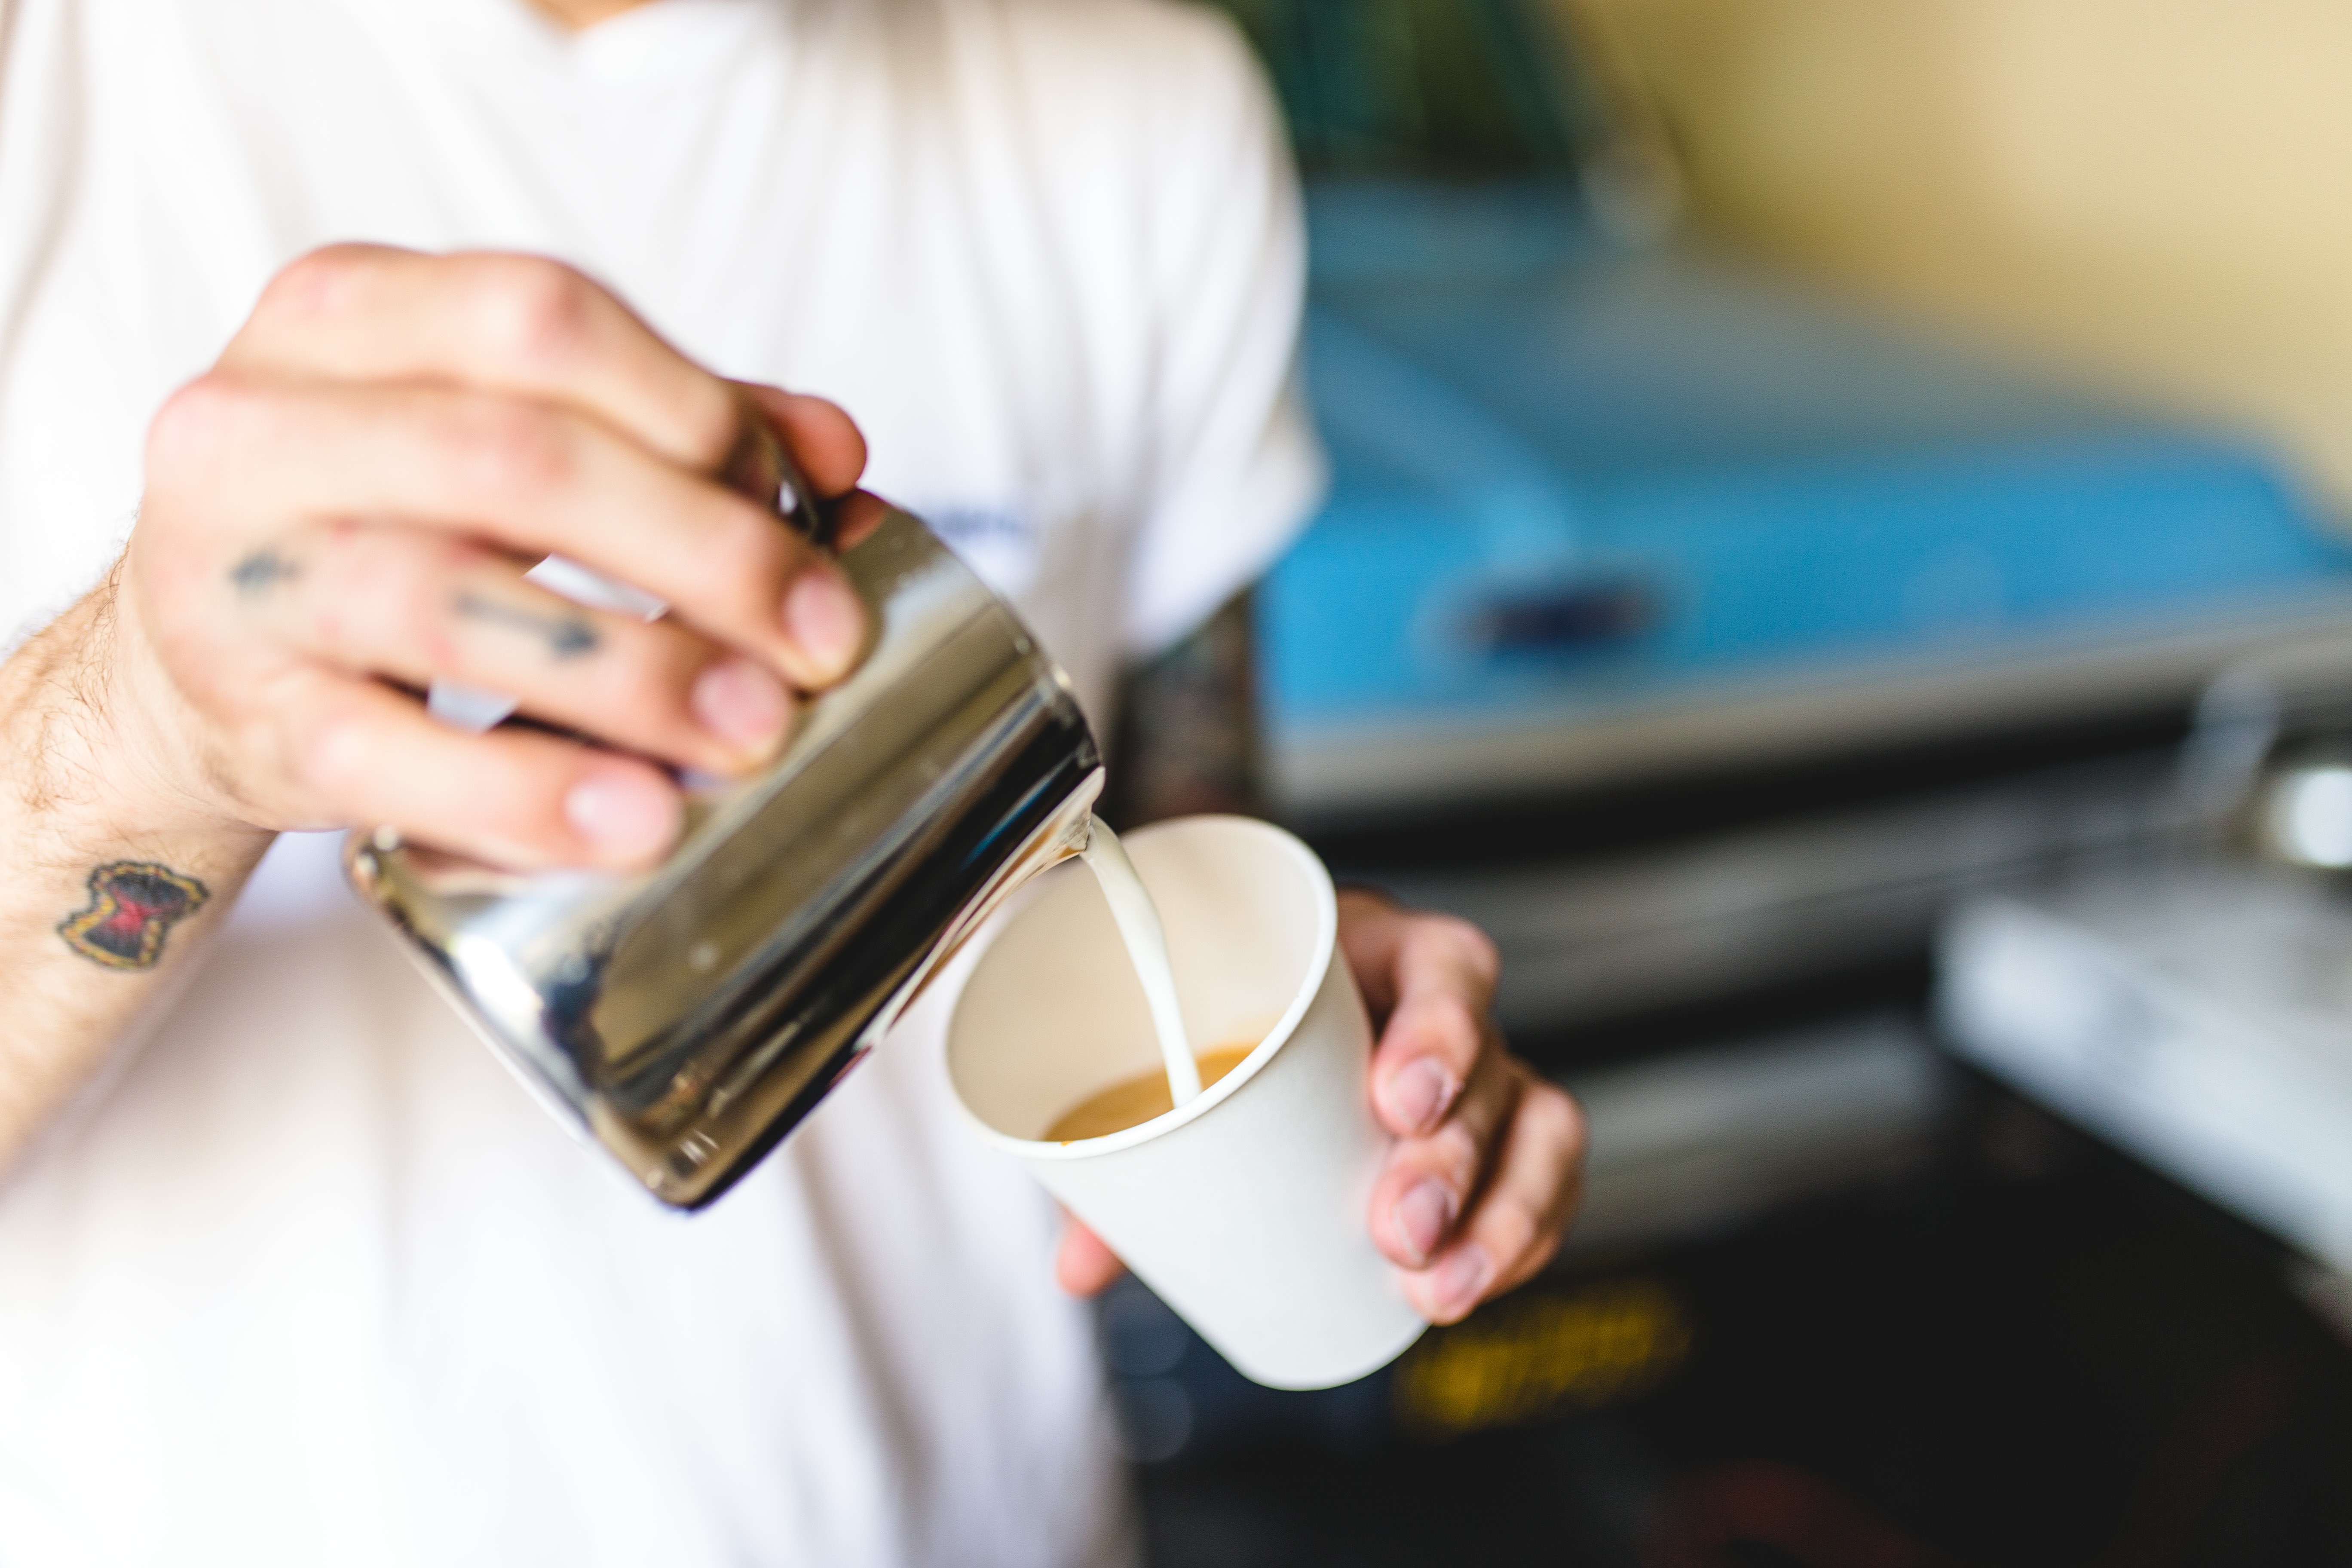
hand, person, glass, drink, professional, alcohol, glasses, sense, human action